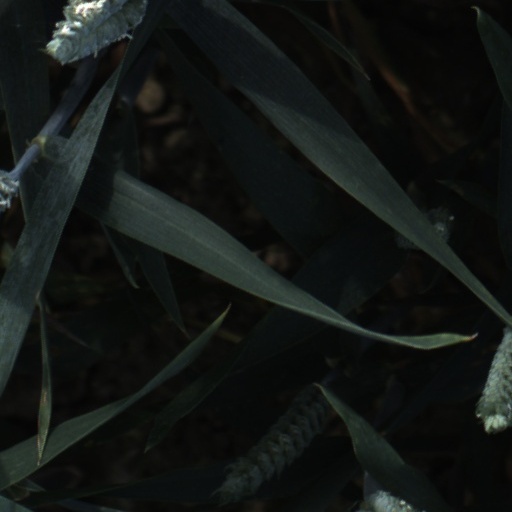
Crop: wheat